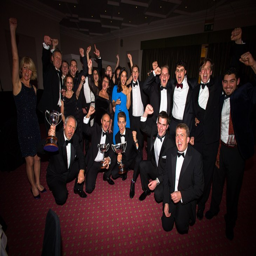
team photo after the dinner